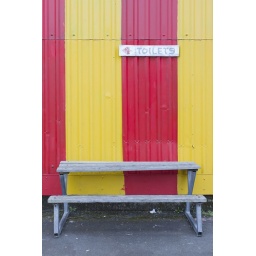
A toilet sign and wooden bench against a red a yellow barn.